Battle of Katia

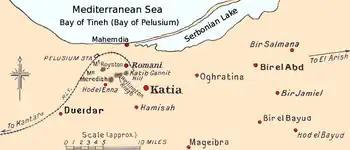
Map of the Katia and Romani area

After the conclusion of the Gallipoli Campaign, both sides had large numbers of troops available for redeployment, and the British decided to move their Suez Canal defences from positions on the canal eastwards into the Sinai desert. Murray aimed to extend the railway and water pipeline to Katia, so that a permanent forward Imperial base of 50,000 men could be established. In February 1916, he requested permission from the War Office in London to extend this infrastructure further across the Sinai to El Arish. He considered that such an advance along the northern route, combined with the destruction of the central route's water sources and regular patrols from a base at El Arish, would permanently secure the Suez Canal. An advance to Katia was agreed by the War Office, but no decision was made regarding an advance to El Arish.